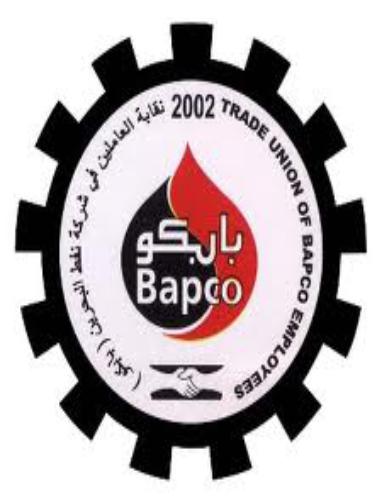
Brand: Bapco
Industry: Others